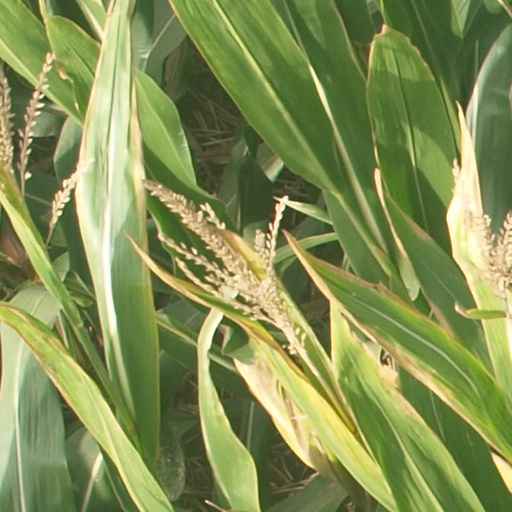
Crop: maize; corn